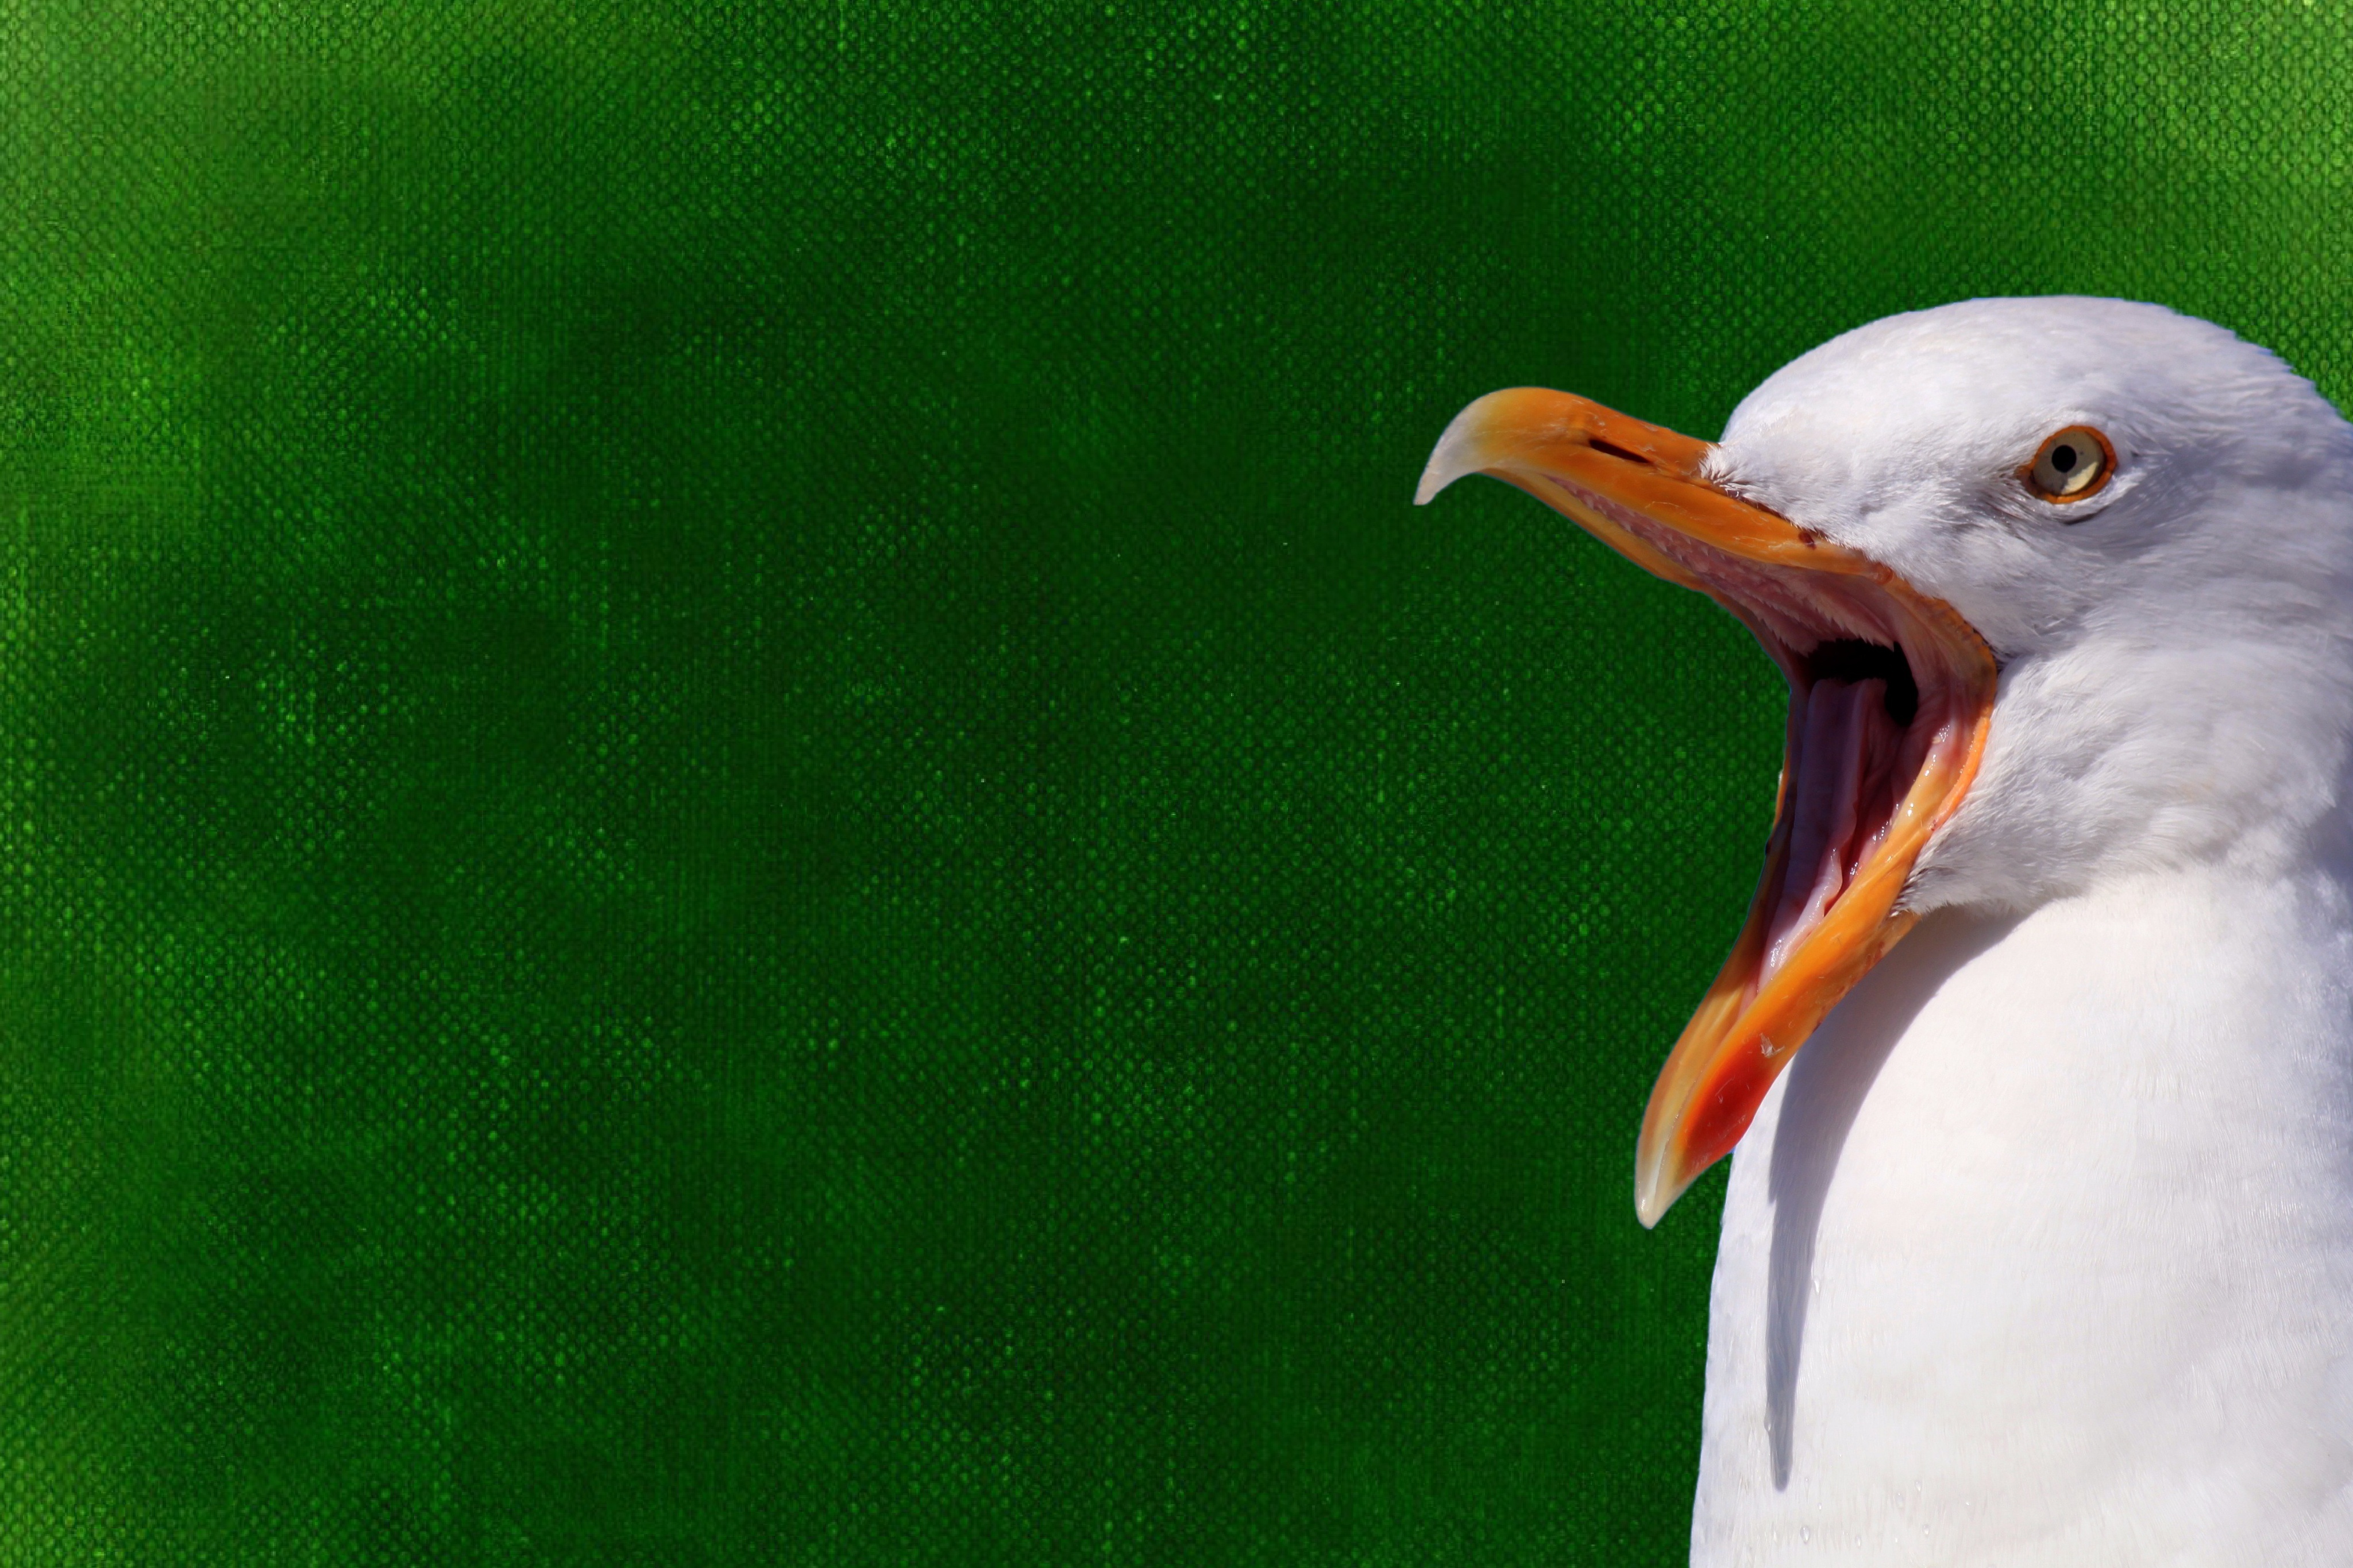
bird, wing, seabird, fly, seagull, green, beak, feather, fauna, close up, background, vertebrate, funny, charadriiformes